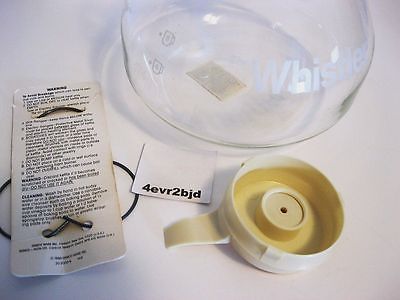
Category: kettle